Wang Han (host)

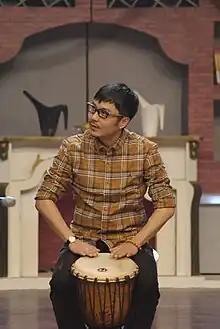
Wang Han in November 2011

Wang Han (born 7 April 1974), is a Chinese television host. He is known for his witticism, great savoir-faire, and proficiency in multiple Chinese dialects.